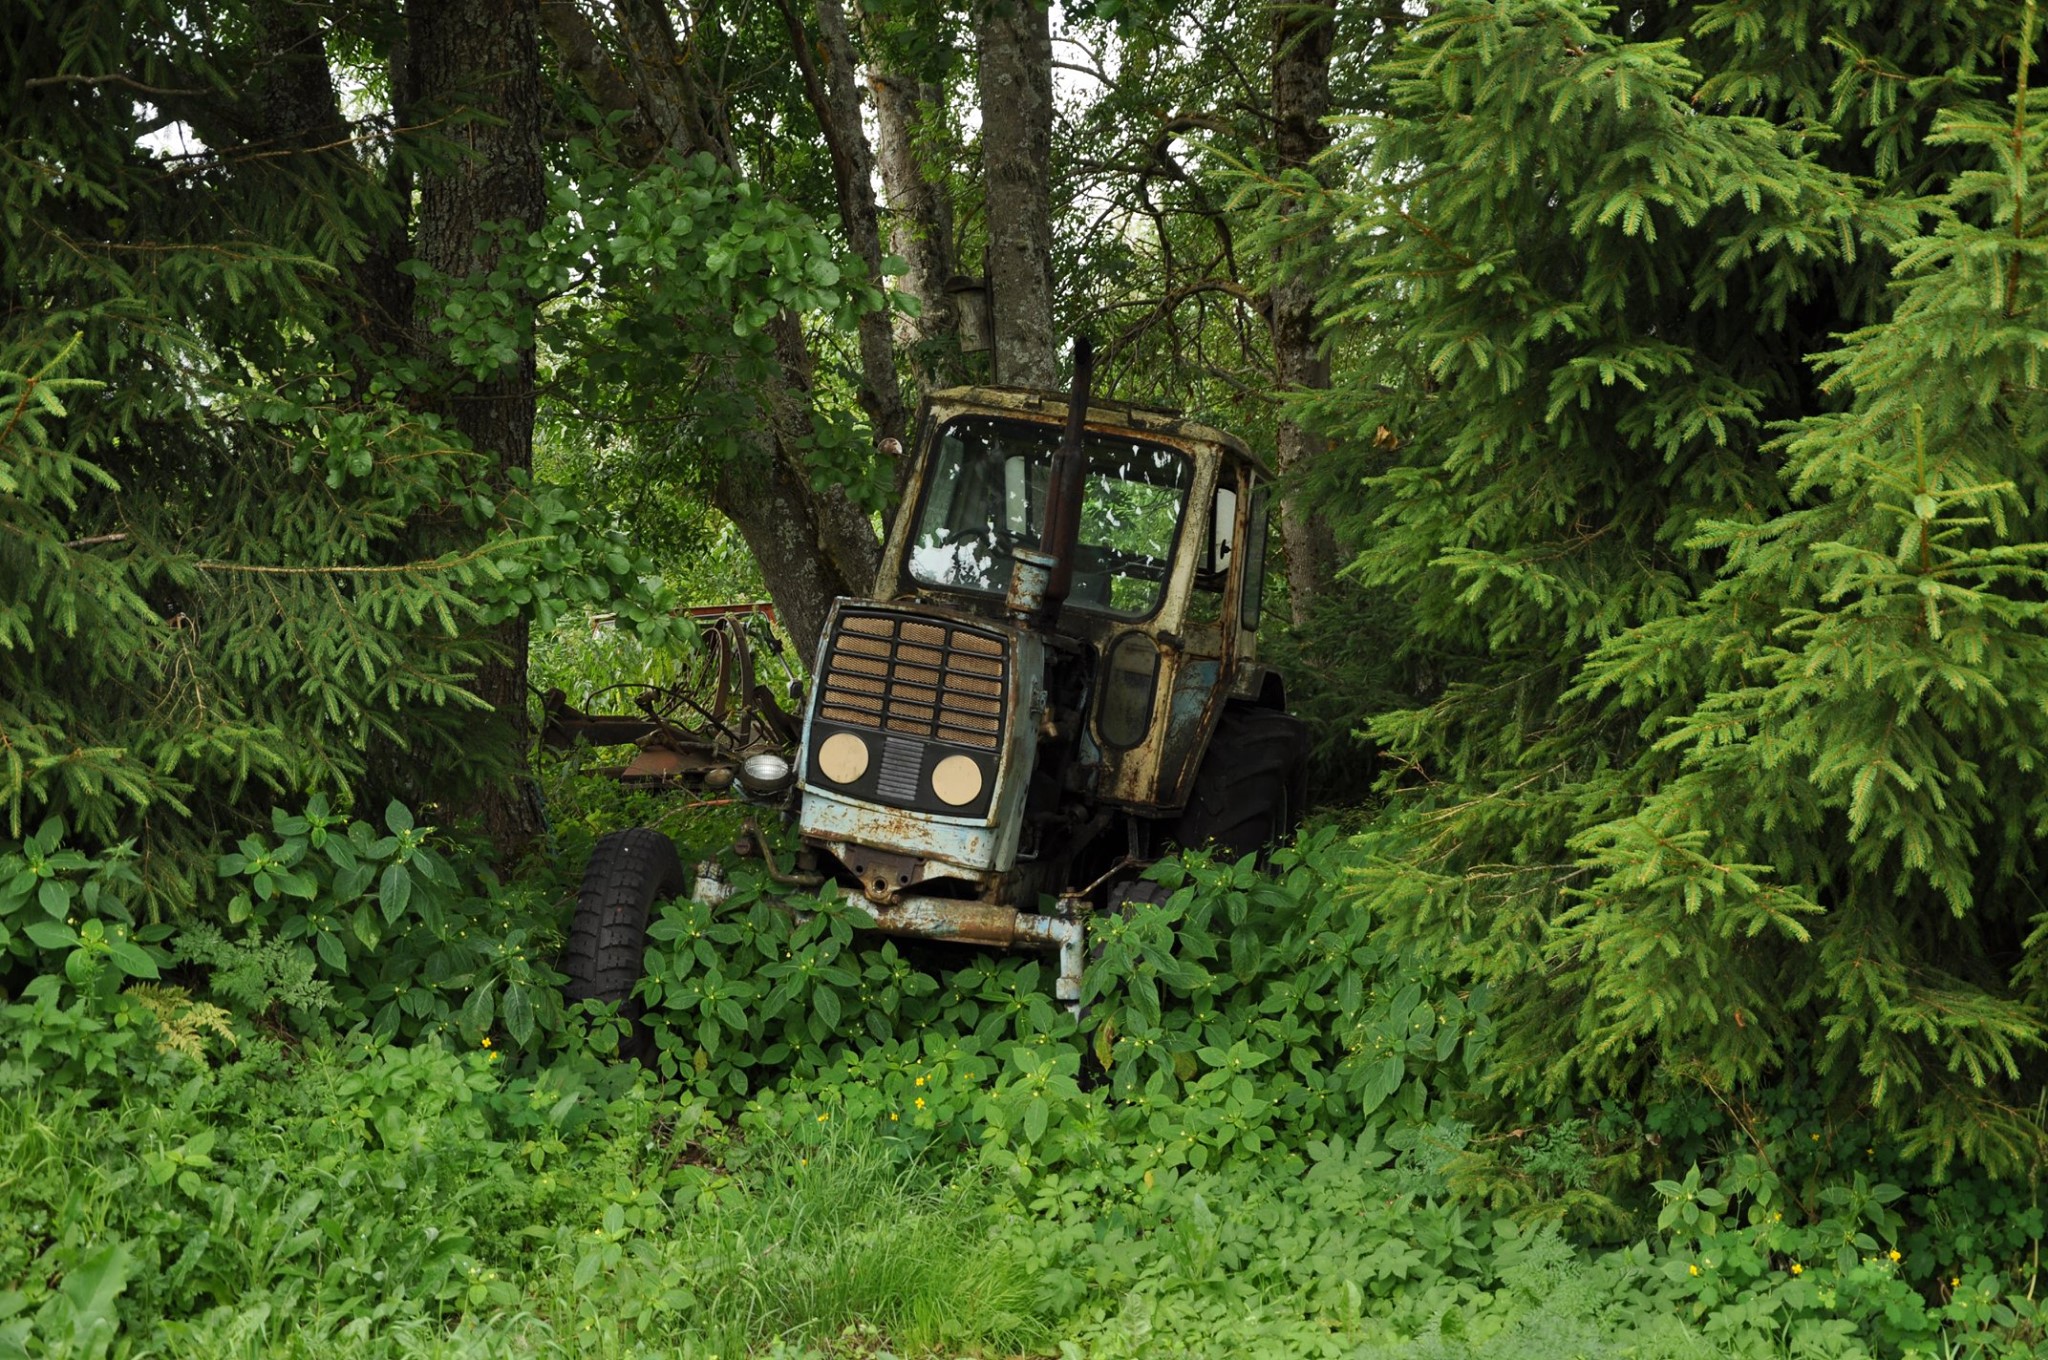
tractor, old, forest, trees, vegetation, jungle, tree, natural environment, nature reserve, biome, old growth forest, rainforest, valdivian temperate rain forest, tree house, plant, temperate broadleaf and mixed forest, temperate coniferous forest, woodland, tropical and subtropical coniferous forests, vehicle, state park, Northern hardwood forest